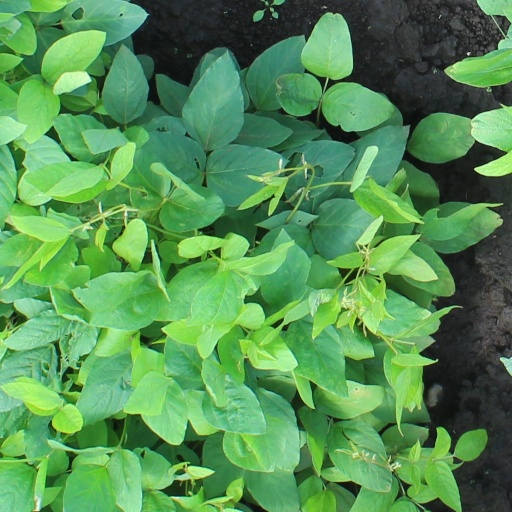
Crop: soybean